Pashtuns

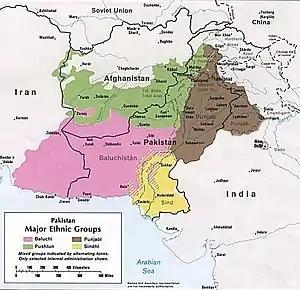
Pashtun-inhabited areas in Pakistan and Afghanistan (including the southern borders of the former Soviet Union, the northeastern borders of Iran, and the northwestern borders of India disputed with Pakistan), in early 1980s.

The Rohilkhand region of Uttar Pradesh is named after the Rohilla community of Pashtun ancestry; the area came to be governed by the Royal House of Rampur, a Pashtunized Jat dynasty. They also live in the states of Maharashtra in central India and West Bengal in eastern India that each have a population of over a million with Pashtun ancestry; both Bombay and Calcutta were primary locations of Pashtun migrants from Afghanistan during the colonial era. There are also populations over 100,000 each in the cities of Jaipur in Rajasthan and Bangalore in Karnataka. Bombay (now called Mumbai) and Calcutta both have a Pashtun population of over 1 million, while Jaipur and Bangalore have an estimate of around 100,000. The Pashtuns in Bangalore include the Khan siblings Feroz, Sanjay and Akbar Khan, whose father settled in Bangalore from Ghazni.